Max Dearly

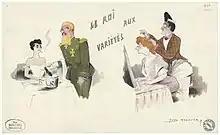
"The King" by Gaston Arman de Caillavet, Robert de Flers, Emmanuel Arène / drawing by Yves Marevéry

Dearly was born Lucien Paul Marie-Joseph Rolland in Paris, and died in Neuilly-sur-Seine on the 2 June 1943.